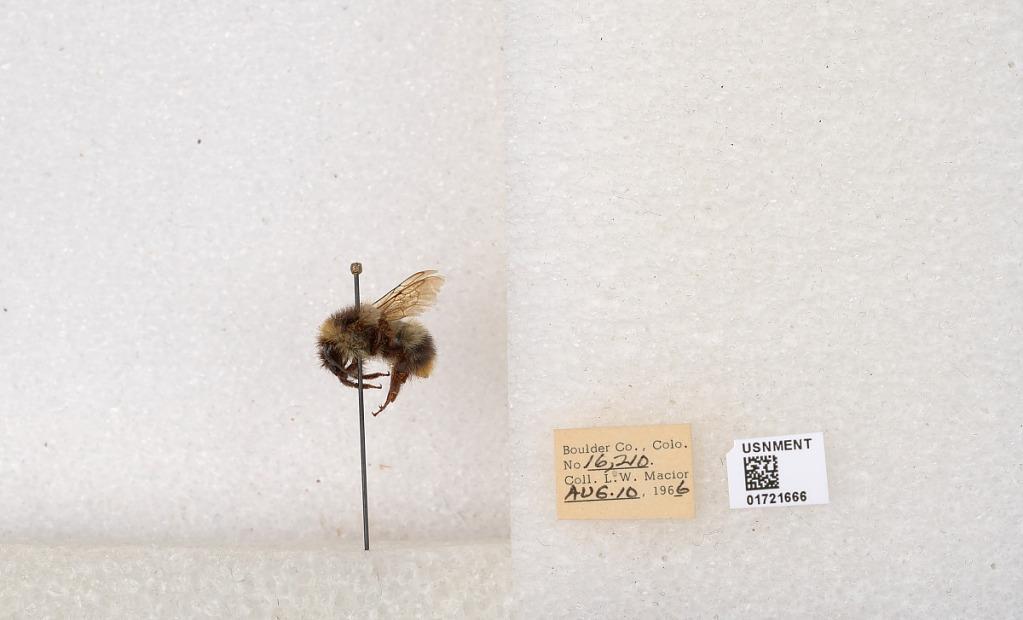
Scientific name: Bombus kirbyellus
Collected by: L. Macior
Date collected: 1966-8-10
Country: United States
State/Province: Colorado
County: Boulder
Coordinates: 40.0925, -105.358